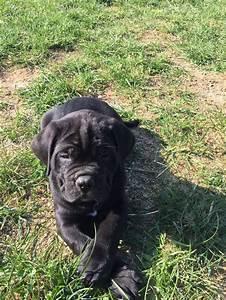
dog